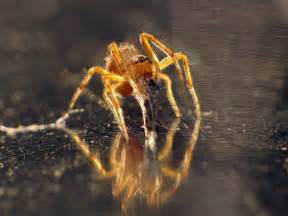
Label: spider